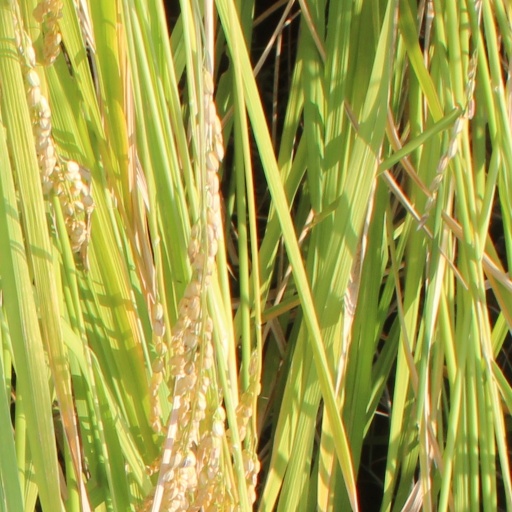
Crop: rice